Thomas Lawson (artist)

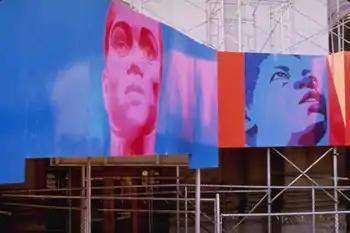
Thomas Lawson, "Portrait of New York" (detail), industrial sign paint on plywood, 1989/1991. Originally installed at Manhattan Municipal Building (now David Dinkins Municipal Building) New York City, NY. Collection New York Department of Cultural Affairs

In his 1986 "Artforum" essay, "Toward another Laocoön," Lawson signaled a practical and theoretical shift in his work and the broader art-world toward straightforward, confrontational public and political practices in the wake of Reaganism and the AIDS crisis: "These are difficult times for artists with the ambition of reformulating the cultural identity of the society. The idea of an avant-garde of any kind is clearly no longer useful… There is a need to rethink the purpose of art, its value in noncash terms." Over the next decade, he turned to a meta-critical dissection of public monuments and architecture and the values and processes of power inscribed within them. His essay "Going Public" (1990) identifies the shift from privileged, private art gallery spaces to the more inclusive, interactive space of the city in the political, combative work of Jenny Holzer, Barbara Kruger and Group Material as part of a "widespread effort to recast art production as an activity of social meaning." Lawson deemed the move essential to avoiding the co-optation that rendered political art in galleries "nothing more than the ineffectual bleating of an elite whose job it is to show the human face of entrenched power."